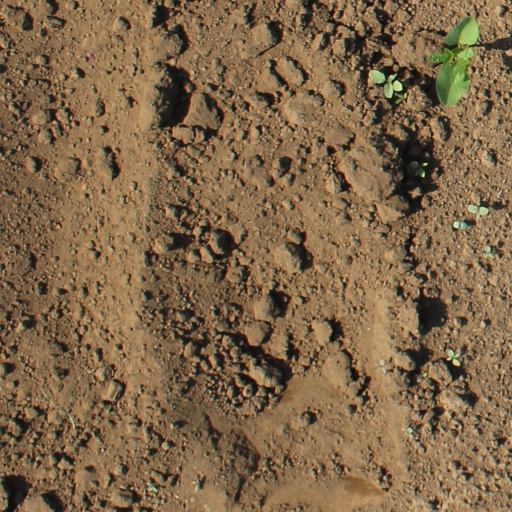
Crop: soybean